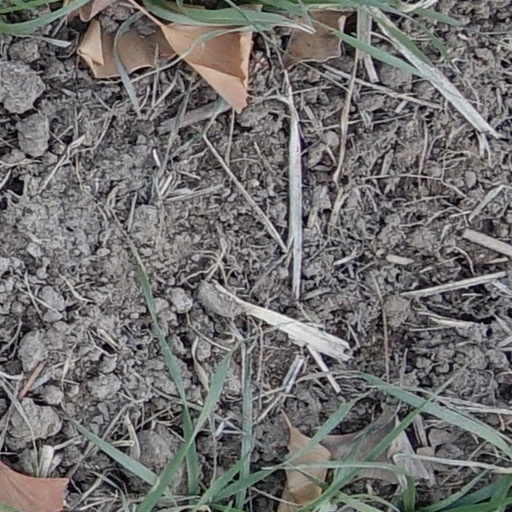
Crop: wheat